Sigismund Rákóczi

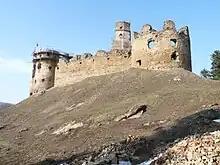
Ruins of Makovica Castle (at present-day Zborov in Slovakia)

Being the guardian of the minor Mágóchys, and the husband of their mother, Sigismund took possession of their properties, including the domain of Munkács. He employed "knezes" who gathered colonists to establish new villages on his new estates. He reinvested his income, either lending money to the royal treasury, or buying new landed property.